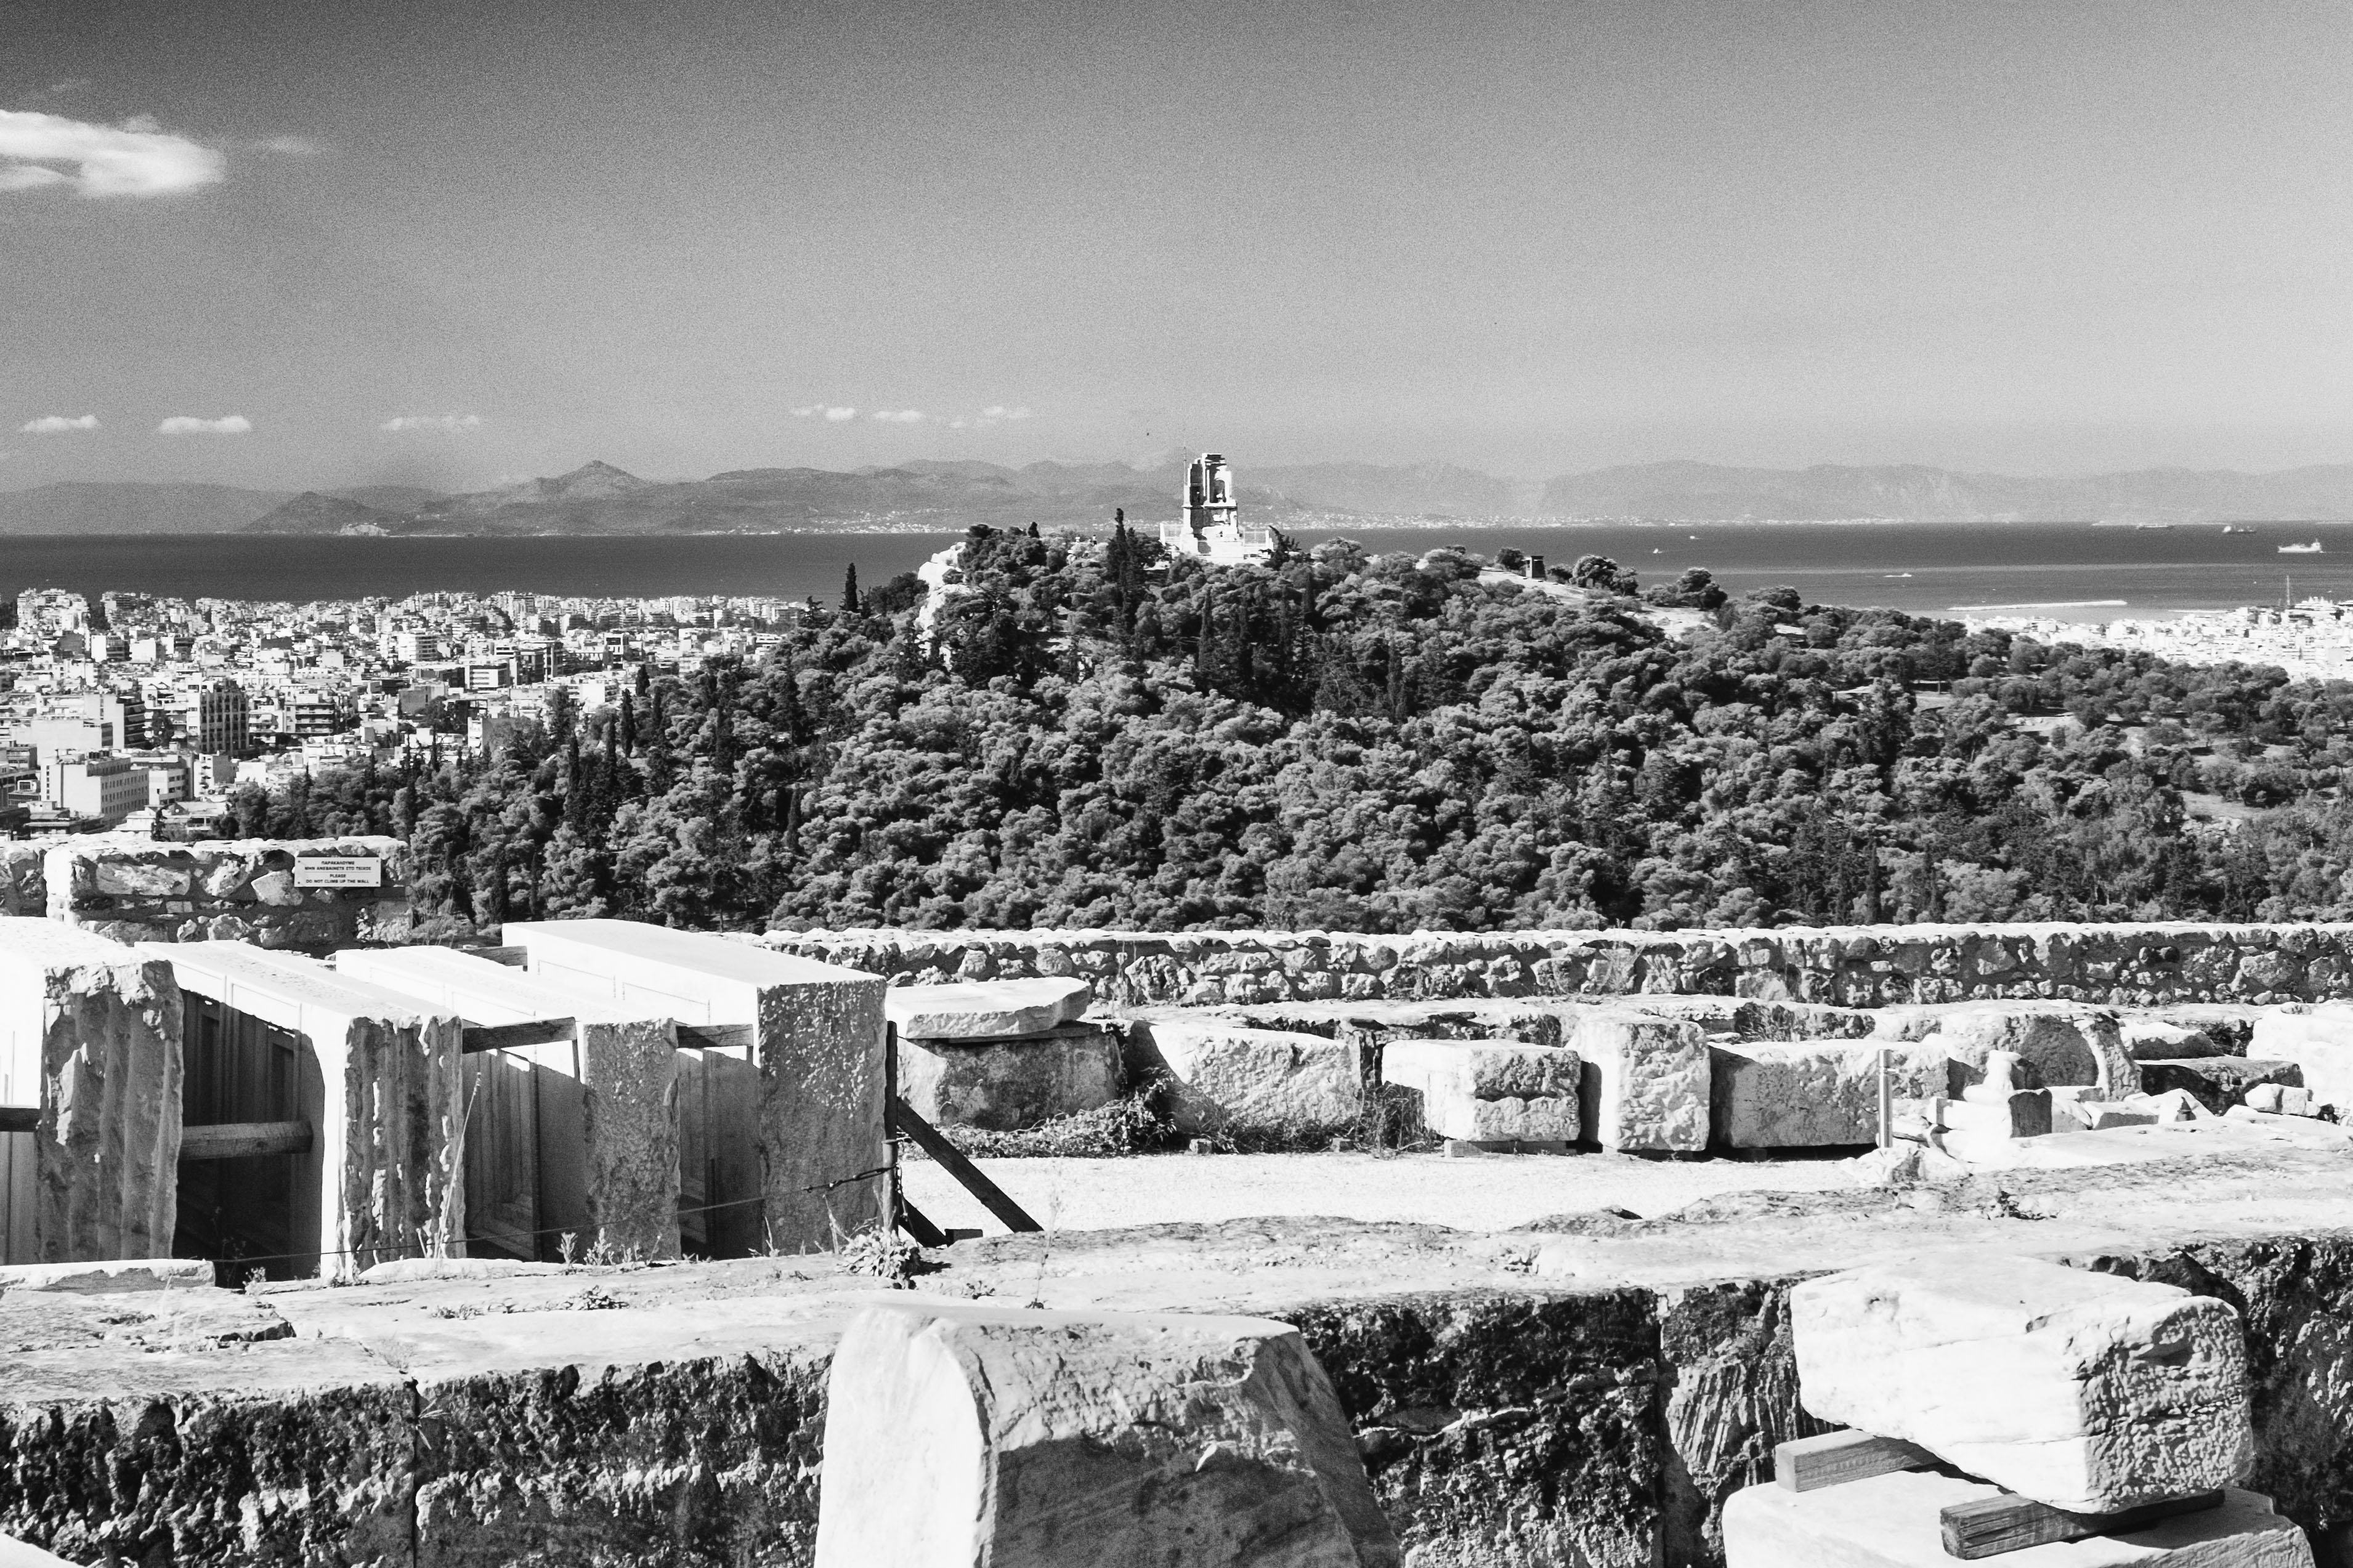
coast, snow, black and white, white, photography, urban, travel, fujifilm, monochrome, bw, blackwhite, ruins, greece, history, fuji, fujix, fujixe1, athens, monochrome photography, ancient history